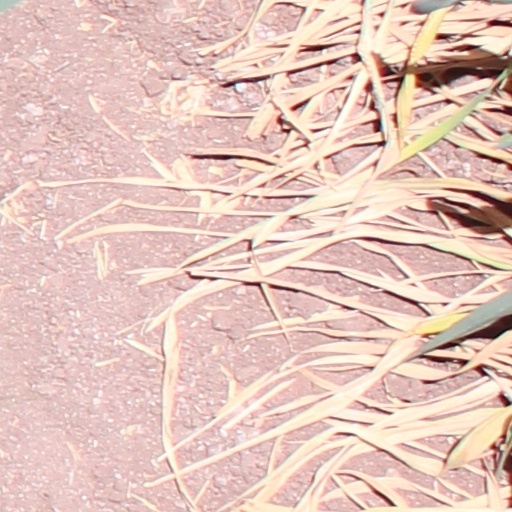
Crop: wheat